Bemvindo Sequeira

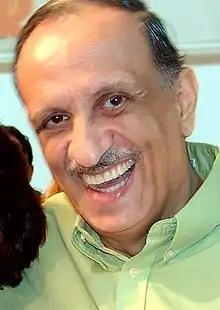
Bemvindo Sequeira in 2006

Bemvindo Sequeira (born July 27, 1947) is a Brazilian actor, comedian, author, theater, and television director.